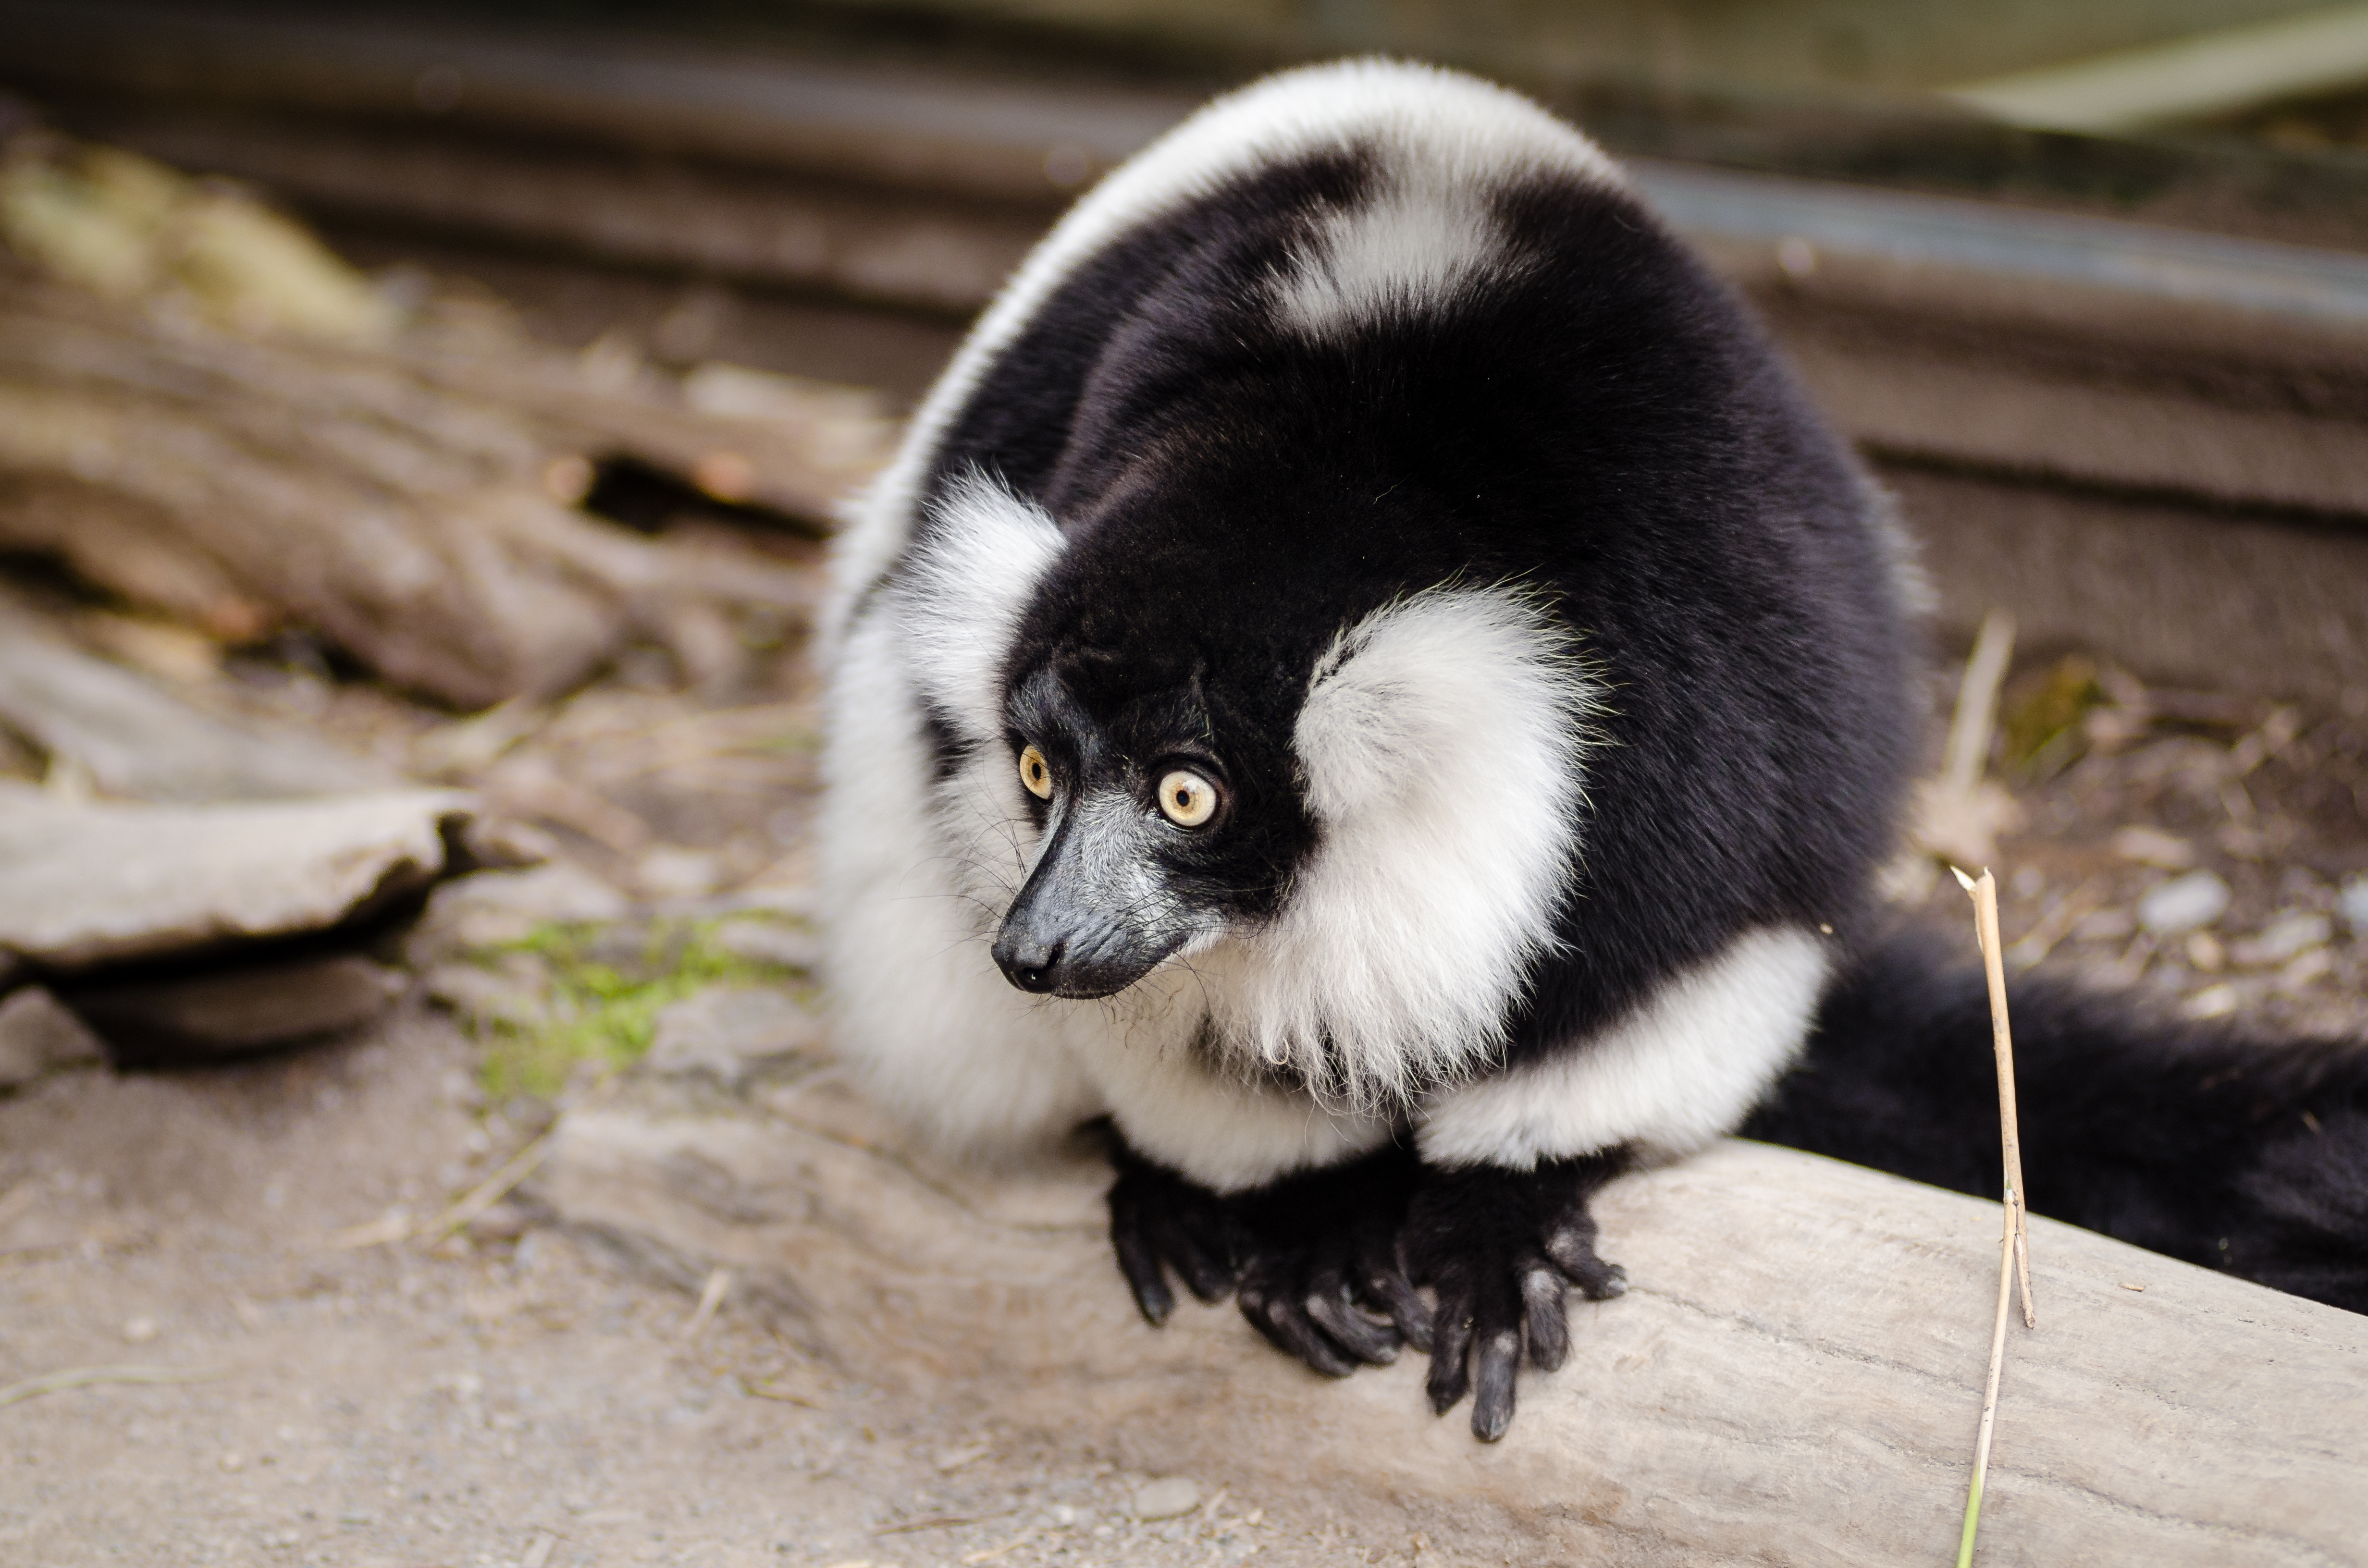
wildlife, zoo, mammal, fauna, primate, vertebrate, lemur, skunk